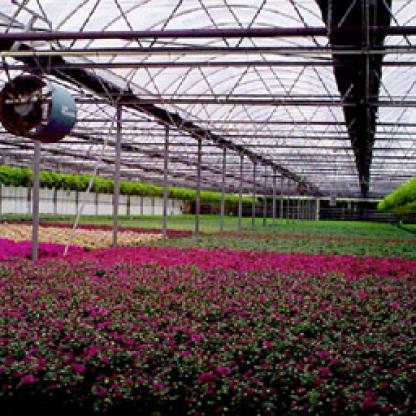
Scene: Indoor